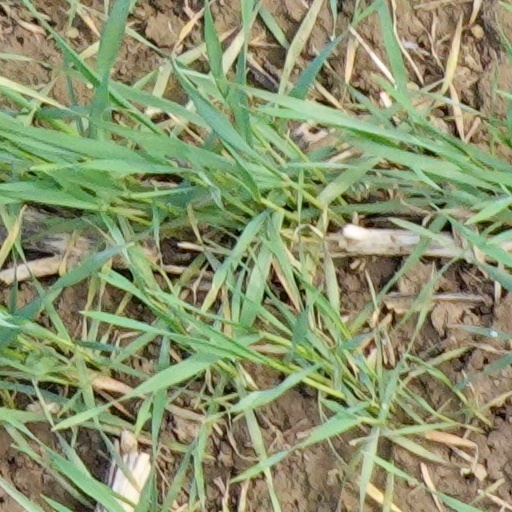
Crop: wheat